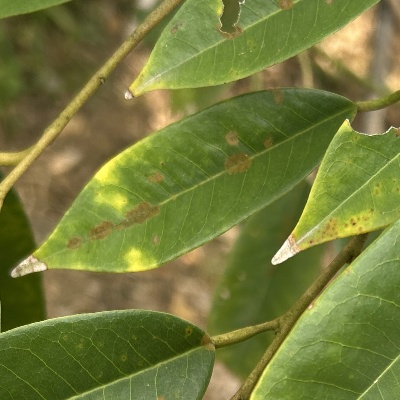
Label: Leaf_Algal